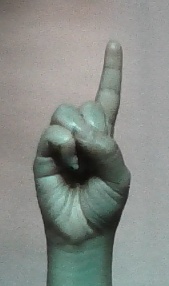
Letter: bb